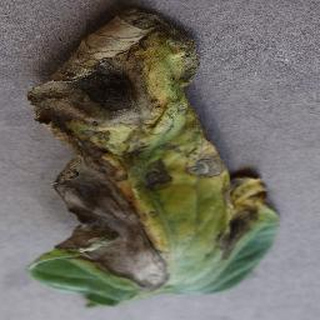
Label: tomato_early_blight